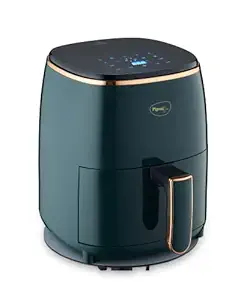
Pigeon Healthifry Digital Air Fryer
Category: Home&Kitchen
Price: 3599 (list price: 7950)
Rating: 4.2 (136 ratings)
About this product: Only Air Fryer with Appointment Function used to make fried foods such as meat, pastries, and potato chips.|AIR FRYER CAPACITY: 4.2 litre capacity is enough to enjoy your favorite French fries, samosas, and nuggets without having to worry|HEALTHIER FRIED FOOD: Pigeon Healthifry Digital Air Fryer is a tool that is used to cook food with 85% less oil which means with only one spoon of oil, you can cook your favorite food items. 360° HIGH SPEED AIR CIRCULARION TECHNOLOGY: Air fryers work by circulating hot air around a food item to create the same crispiness as traditional fried foods.|POWERFUL 1200 Watts: It heats up very quickly, cook food evenly and swiftly due to the combined presence of a concentrated heat source and the size and placement of the fan.|NON-STICK FOOD BASKET: 4.2 L Food Basket is Non-Stick that will allow food to be brown without sticking to the pan.